Bloc Party

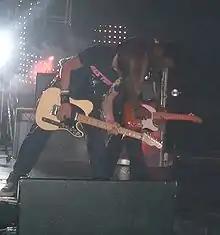
Bloc Party's Lissack and Okereke on stage in Cardiff in October 2005

Bloc Party's debut album, "Silent Alarm", was released in February 2005 and was met with universal critical acclaim. It was voted 'Album of the Year' for 2005 by "NME", and reached number 3 on the UK Albums Chart before being certified platinum. The first single from the album, "So Here We Are/Positive Tension", made the top 5 on the UK Top 40 chart. Further singles "Banquet" (which reached number 13 in "NME'"s 'Top 50 Singles of 2005'), "Helicopter", and "Pioneers", whilst failing to repeat this success, still managed to reach the UK top 20. The animated video for "Pioneers," made by the Shoreditch-based Minivegas design agency, was top of the "NME" video charts for four weeks. "NME" tagged them as "art-rock" at that time but the band felt it was too limited.